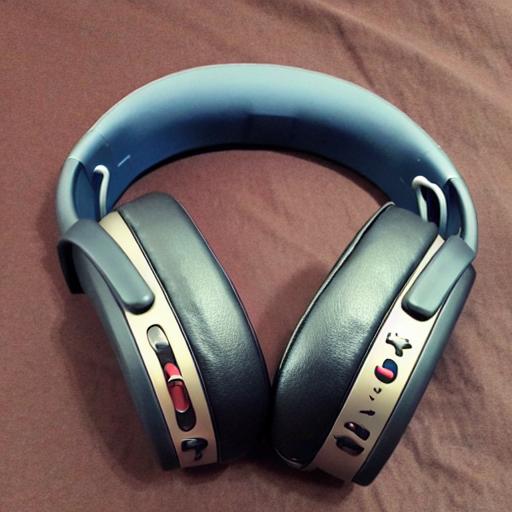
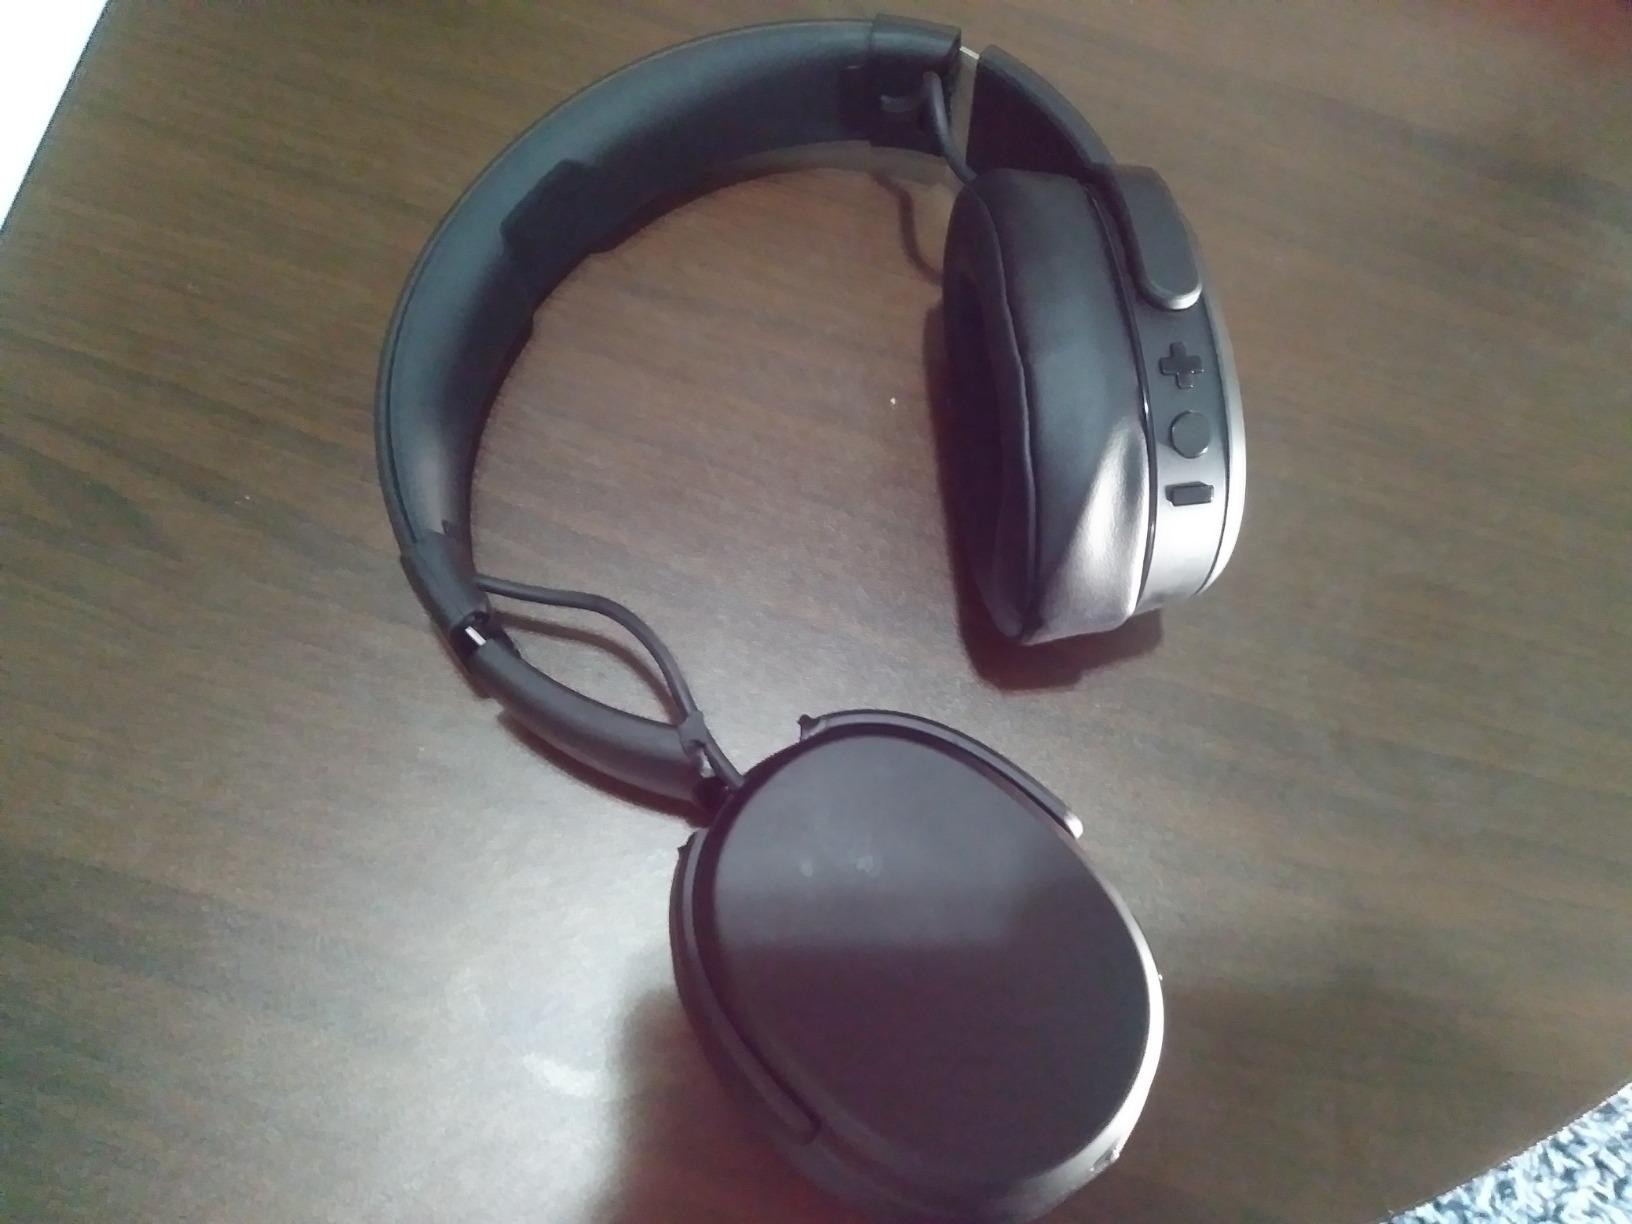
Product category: headphones
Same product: no